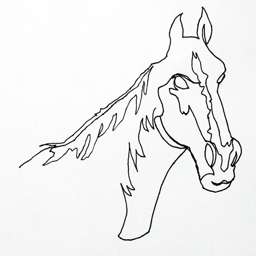
continuous line drawing of a horse